House of Merode

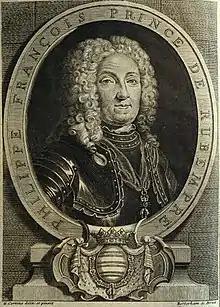
Philippe-François de Mérode, 2nd Prince of Rubempré

Some members of the House of Merode carried the title of Count from the fifteenth century, while a branch had the title of Baron of the Holy Roman Empire in the mid-fifteenth century and gained the title of Prince in 1759.